Thierry Mugler

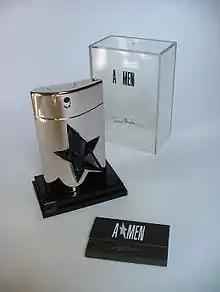
Angel for men (A*Men)

Mugler's first perfume appeared in 1992 and was called "Angel". It contains a combination of praline and chocolate mixed with a strong accord of patchouli. It would be a part of a new fragrance type called gourmand. The Angel bottle, in the shape of a faceted star, was created by the Brosse Master Glassmakers. Fans of the fragrance include Diana Ross, Barbara Walters, Eva Mendes and Hillary Clinton.